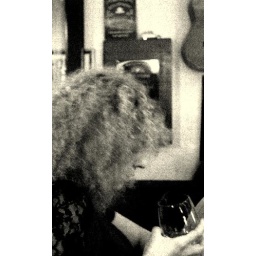
girl in black & white